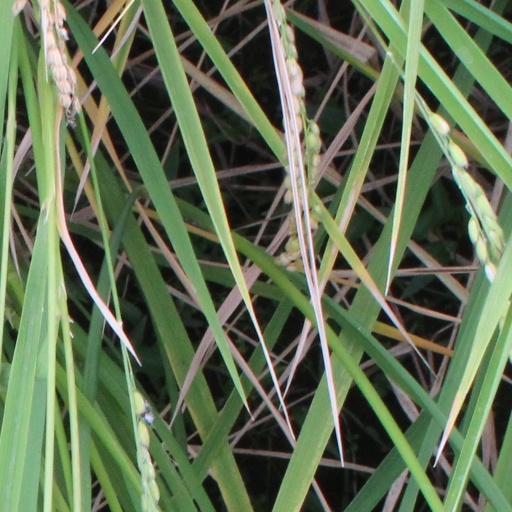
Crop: rice